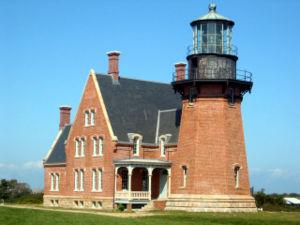
Block Island est une île côtière du nord-est des États-Unis, 13 km au large l'État de Rhode Island dont elle fait partie. Elle est séparée du continent par le Block Island Sound. L'île a une superficie de 25,211 km² pour une population de 1 010 habitants. Environ 20 % de l'île est en réserve naturelle. La seule ville de l'île est New Shoreham.